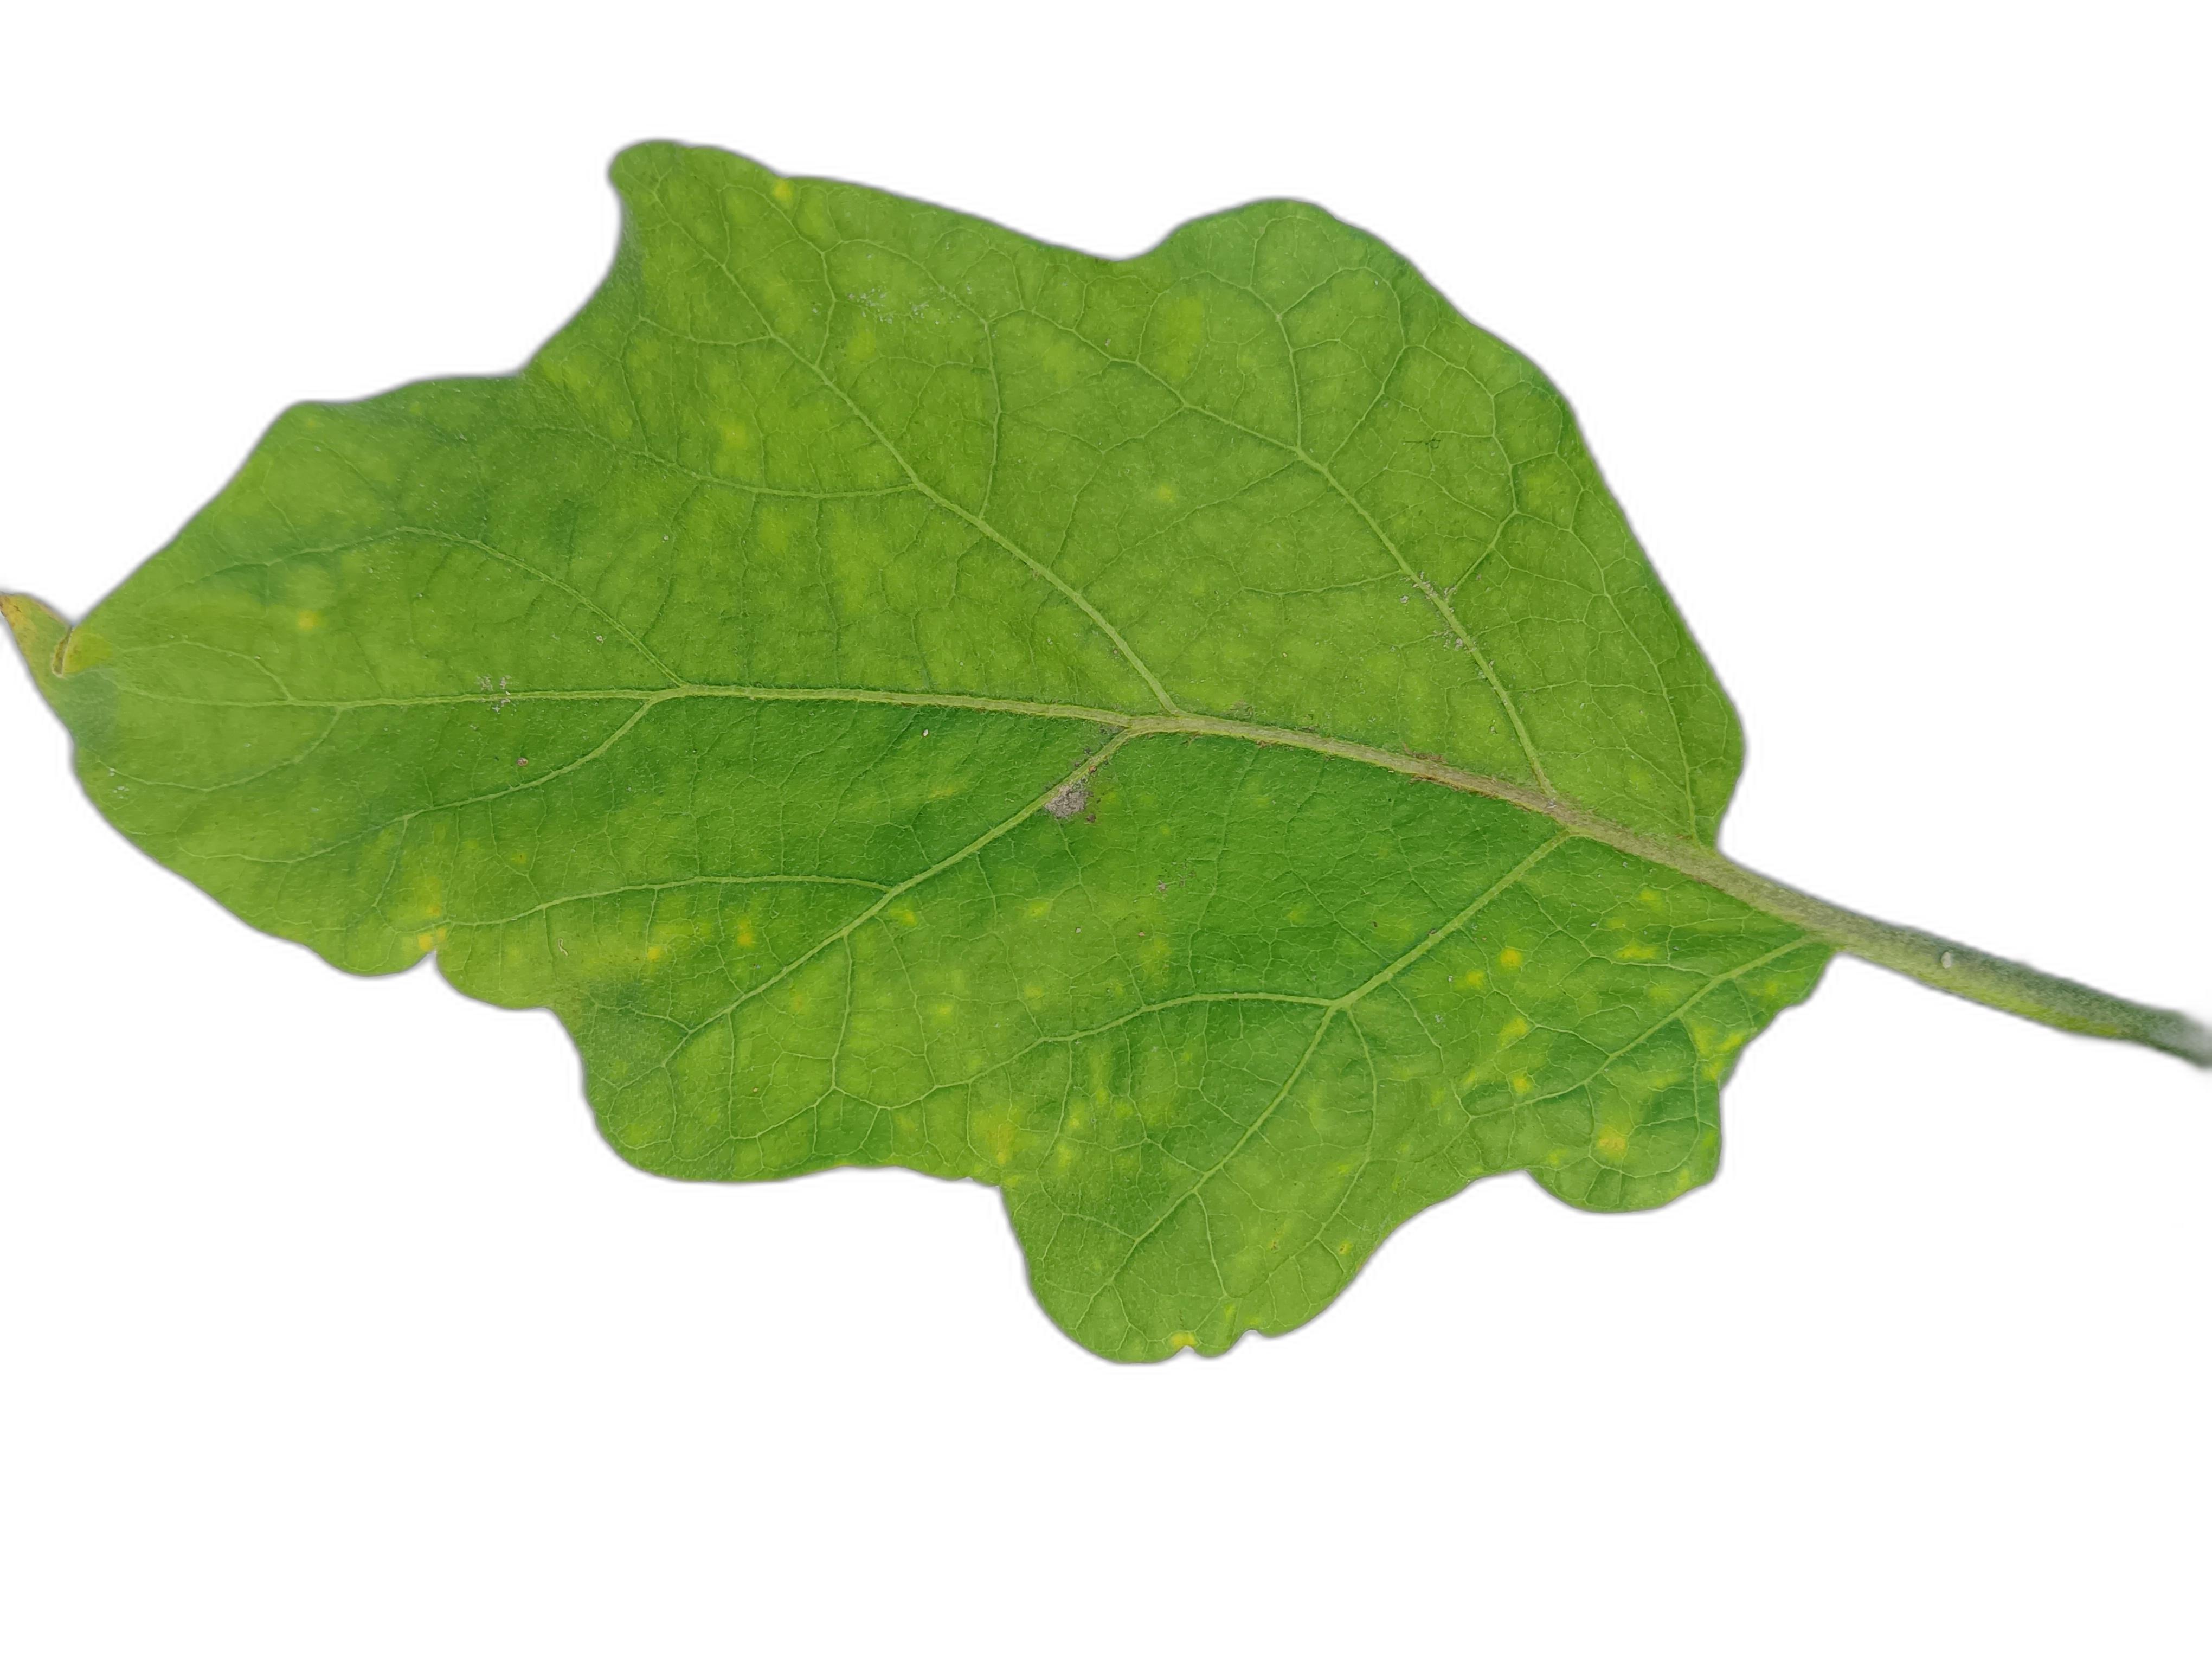
Label: Healthy Leaf